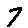
Label: 7